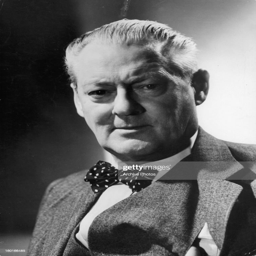
actor in publicity portrait for the film .